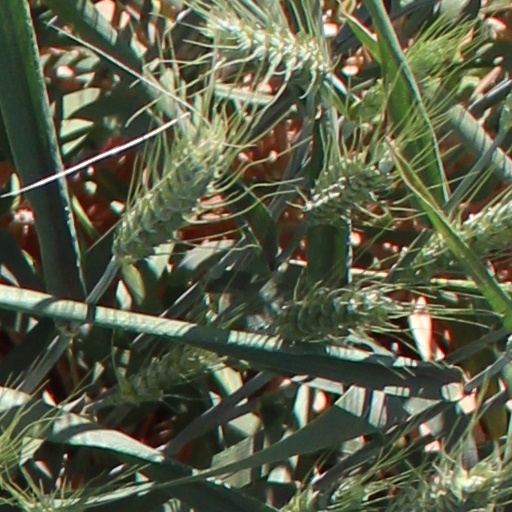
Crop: wheat